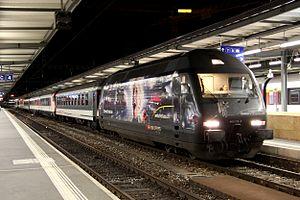
Re 460 019-3 des CFF avec la troisième version de la livrée publicitaire pour le Musée suisse des transports, ""Verkehrshaus. Ouvert aux explorateur / Offen für Entdecker"". Train de matériel 28546 Zürich Herdern Abstellgruppe - Genève.